Joseph Larweh Attamah

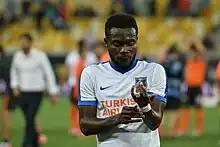

Joseph Larweh Attamah (born 22 May 1994) is a Ghanaian professional footballer who plays as a defender for Turkish club Çorum FK.